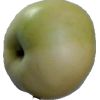
Label: Apple 6